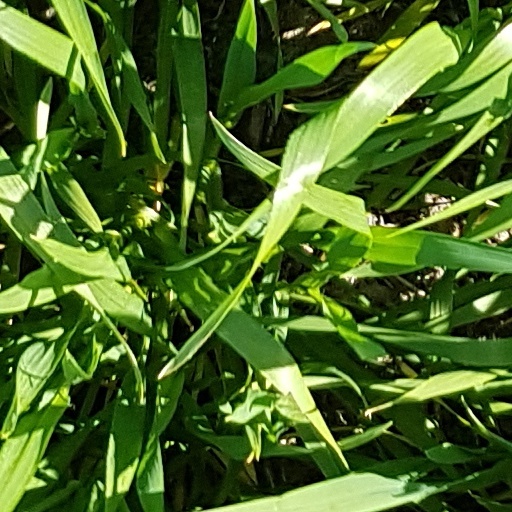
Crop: wheat